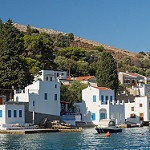
Scene: Outdoor